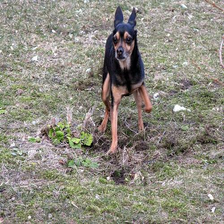
Species: dog
Breed: miniature pinscher